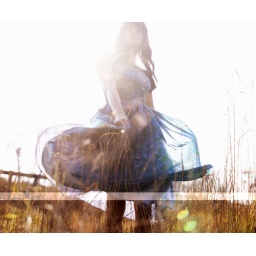
Blurry portrait of woman standing in grass twirling skirt